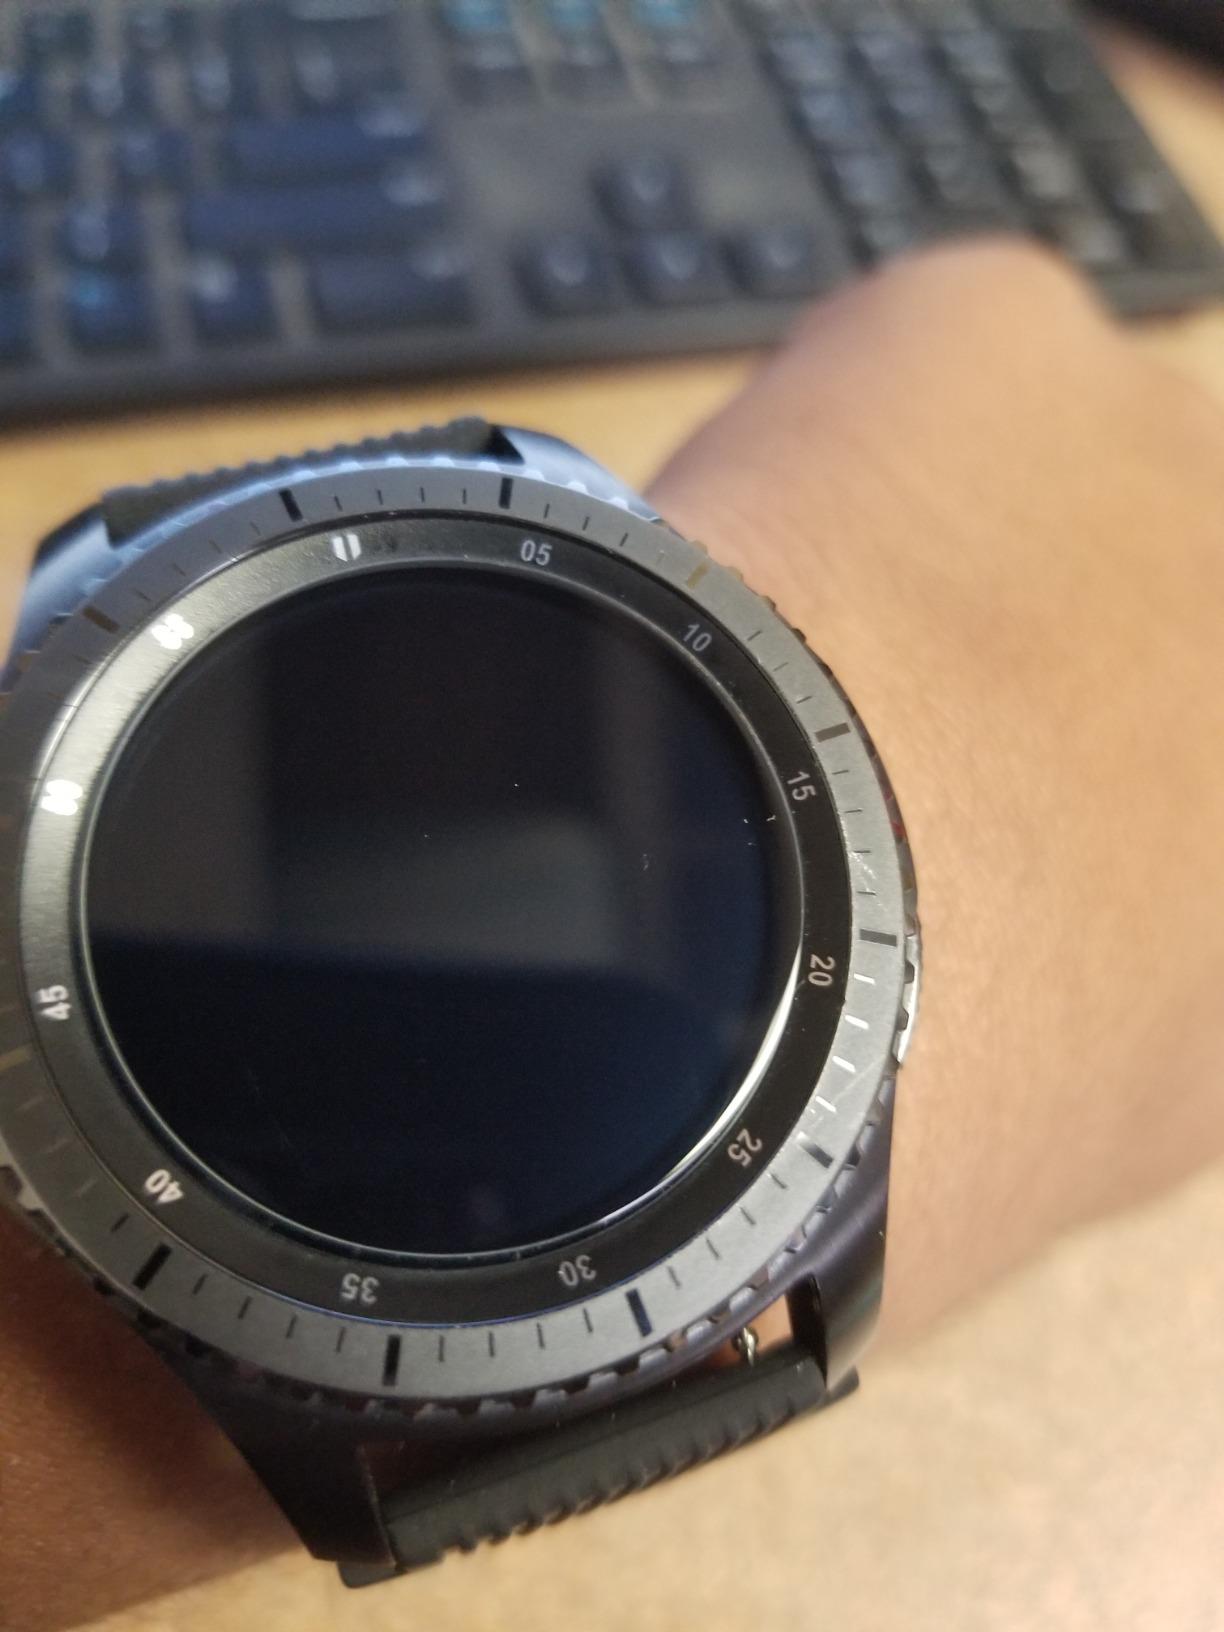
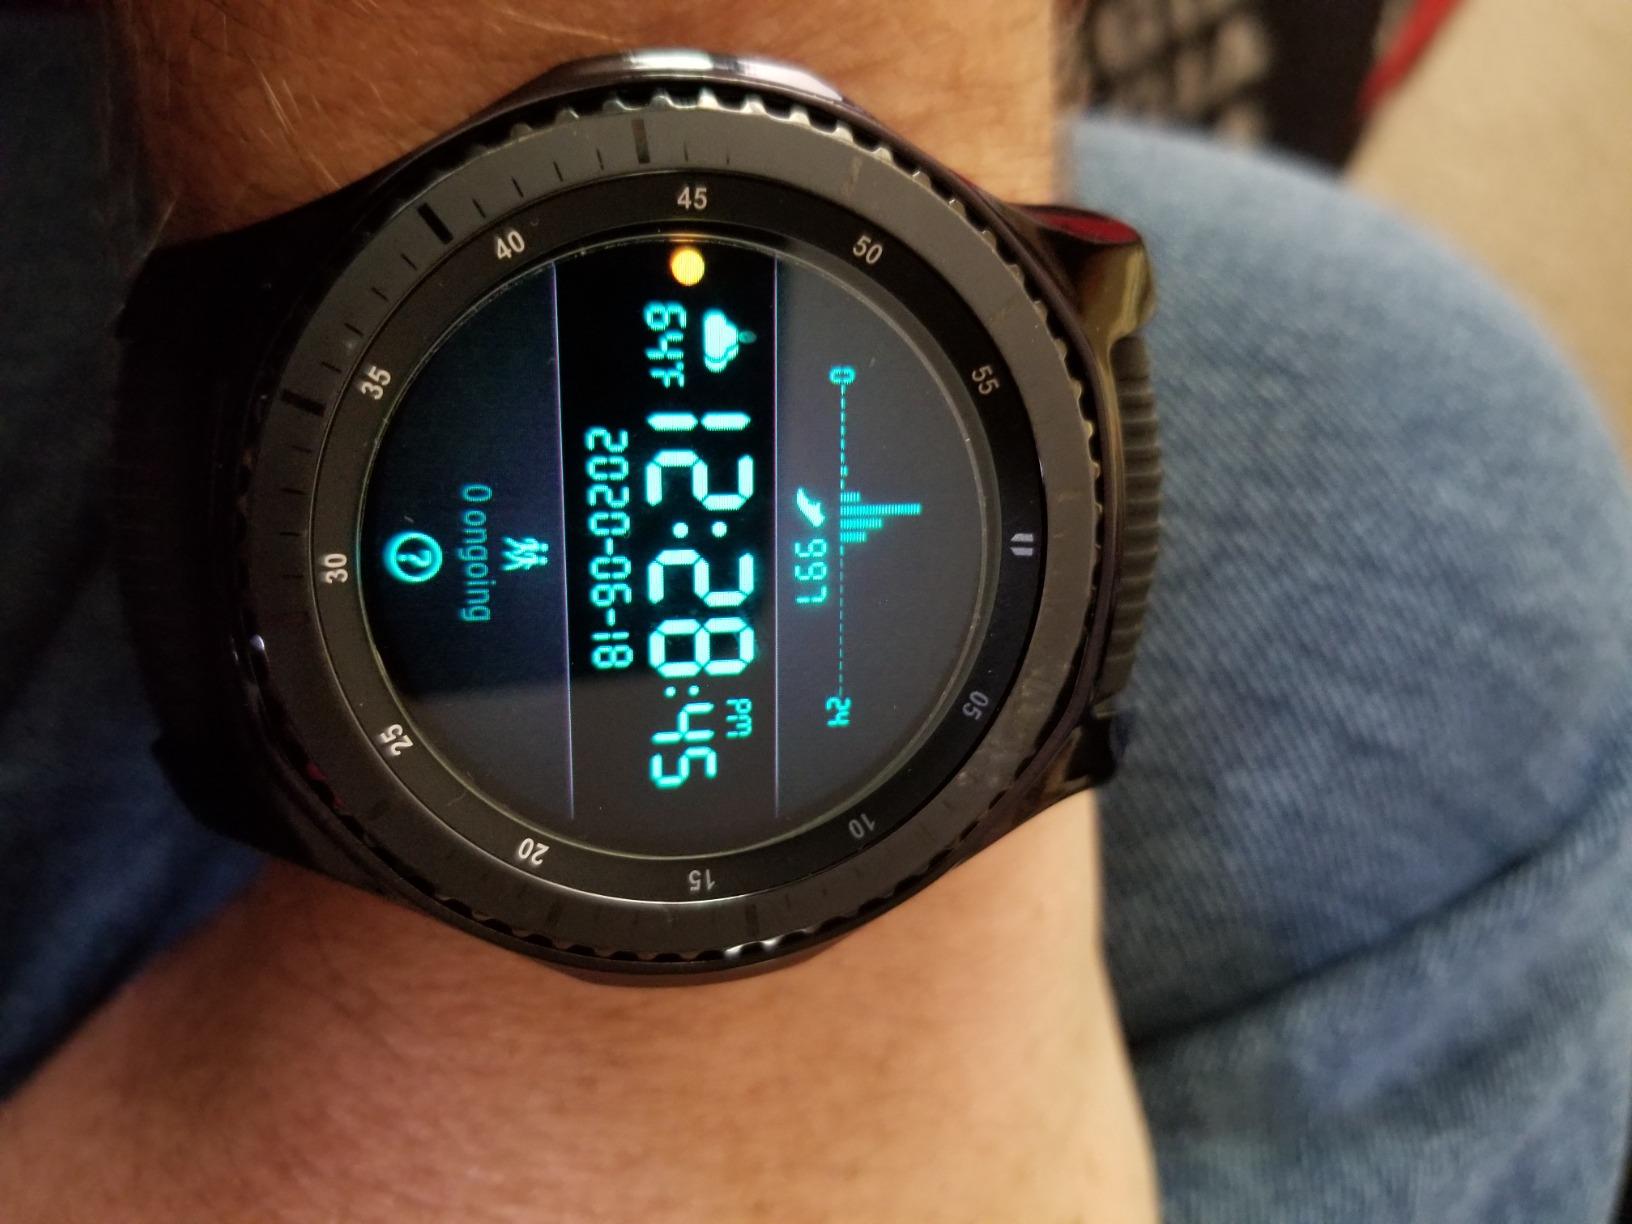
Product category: smartwatch
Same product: yes